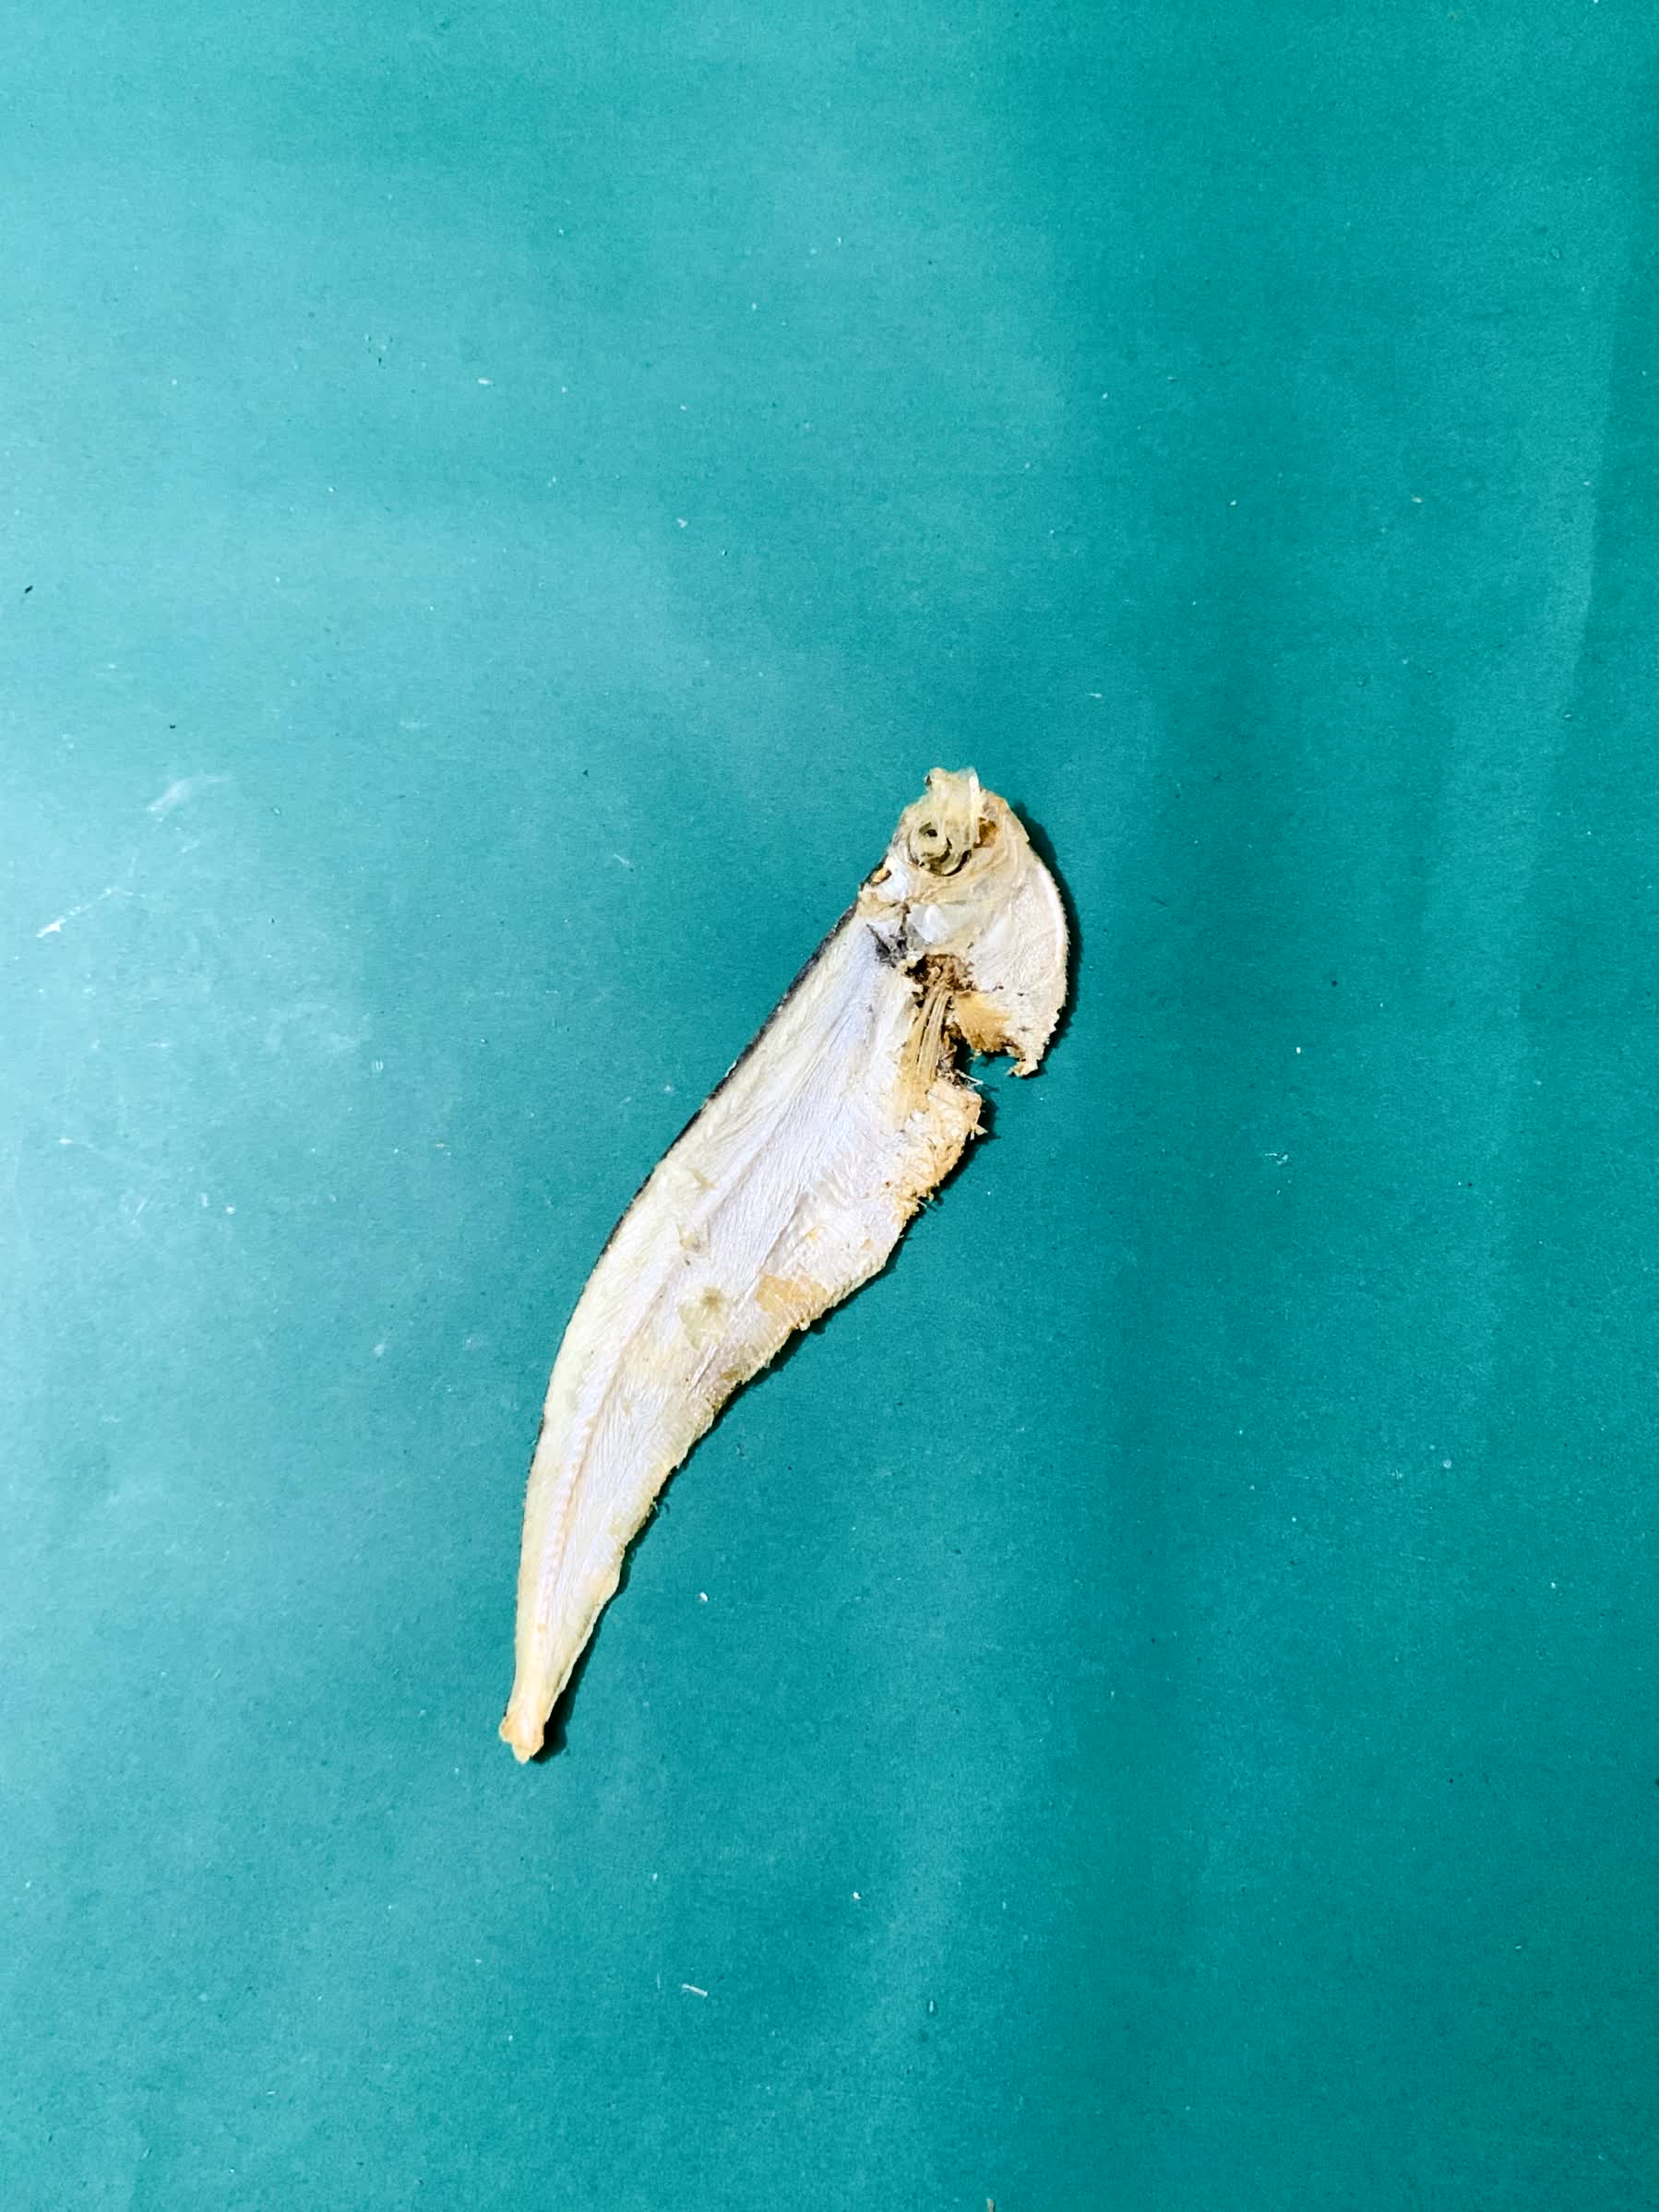
Species: Shukna Feuwa